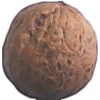
Label: walnut